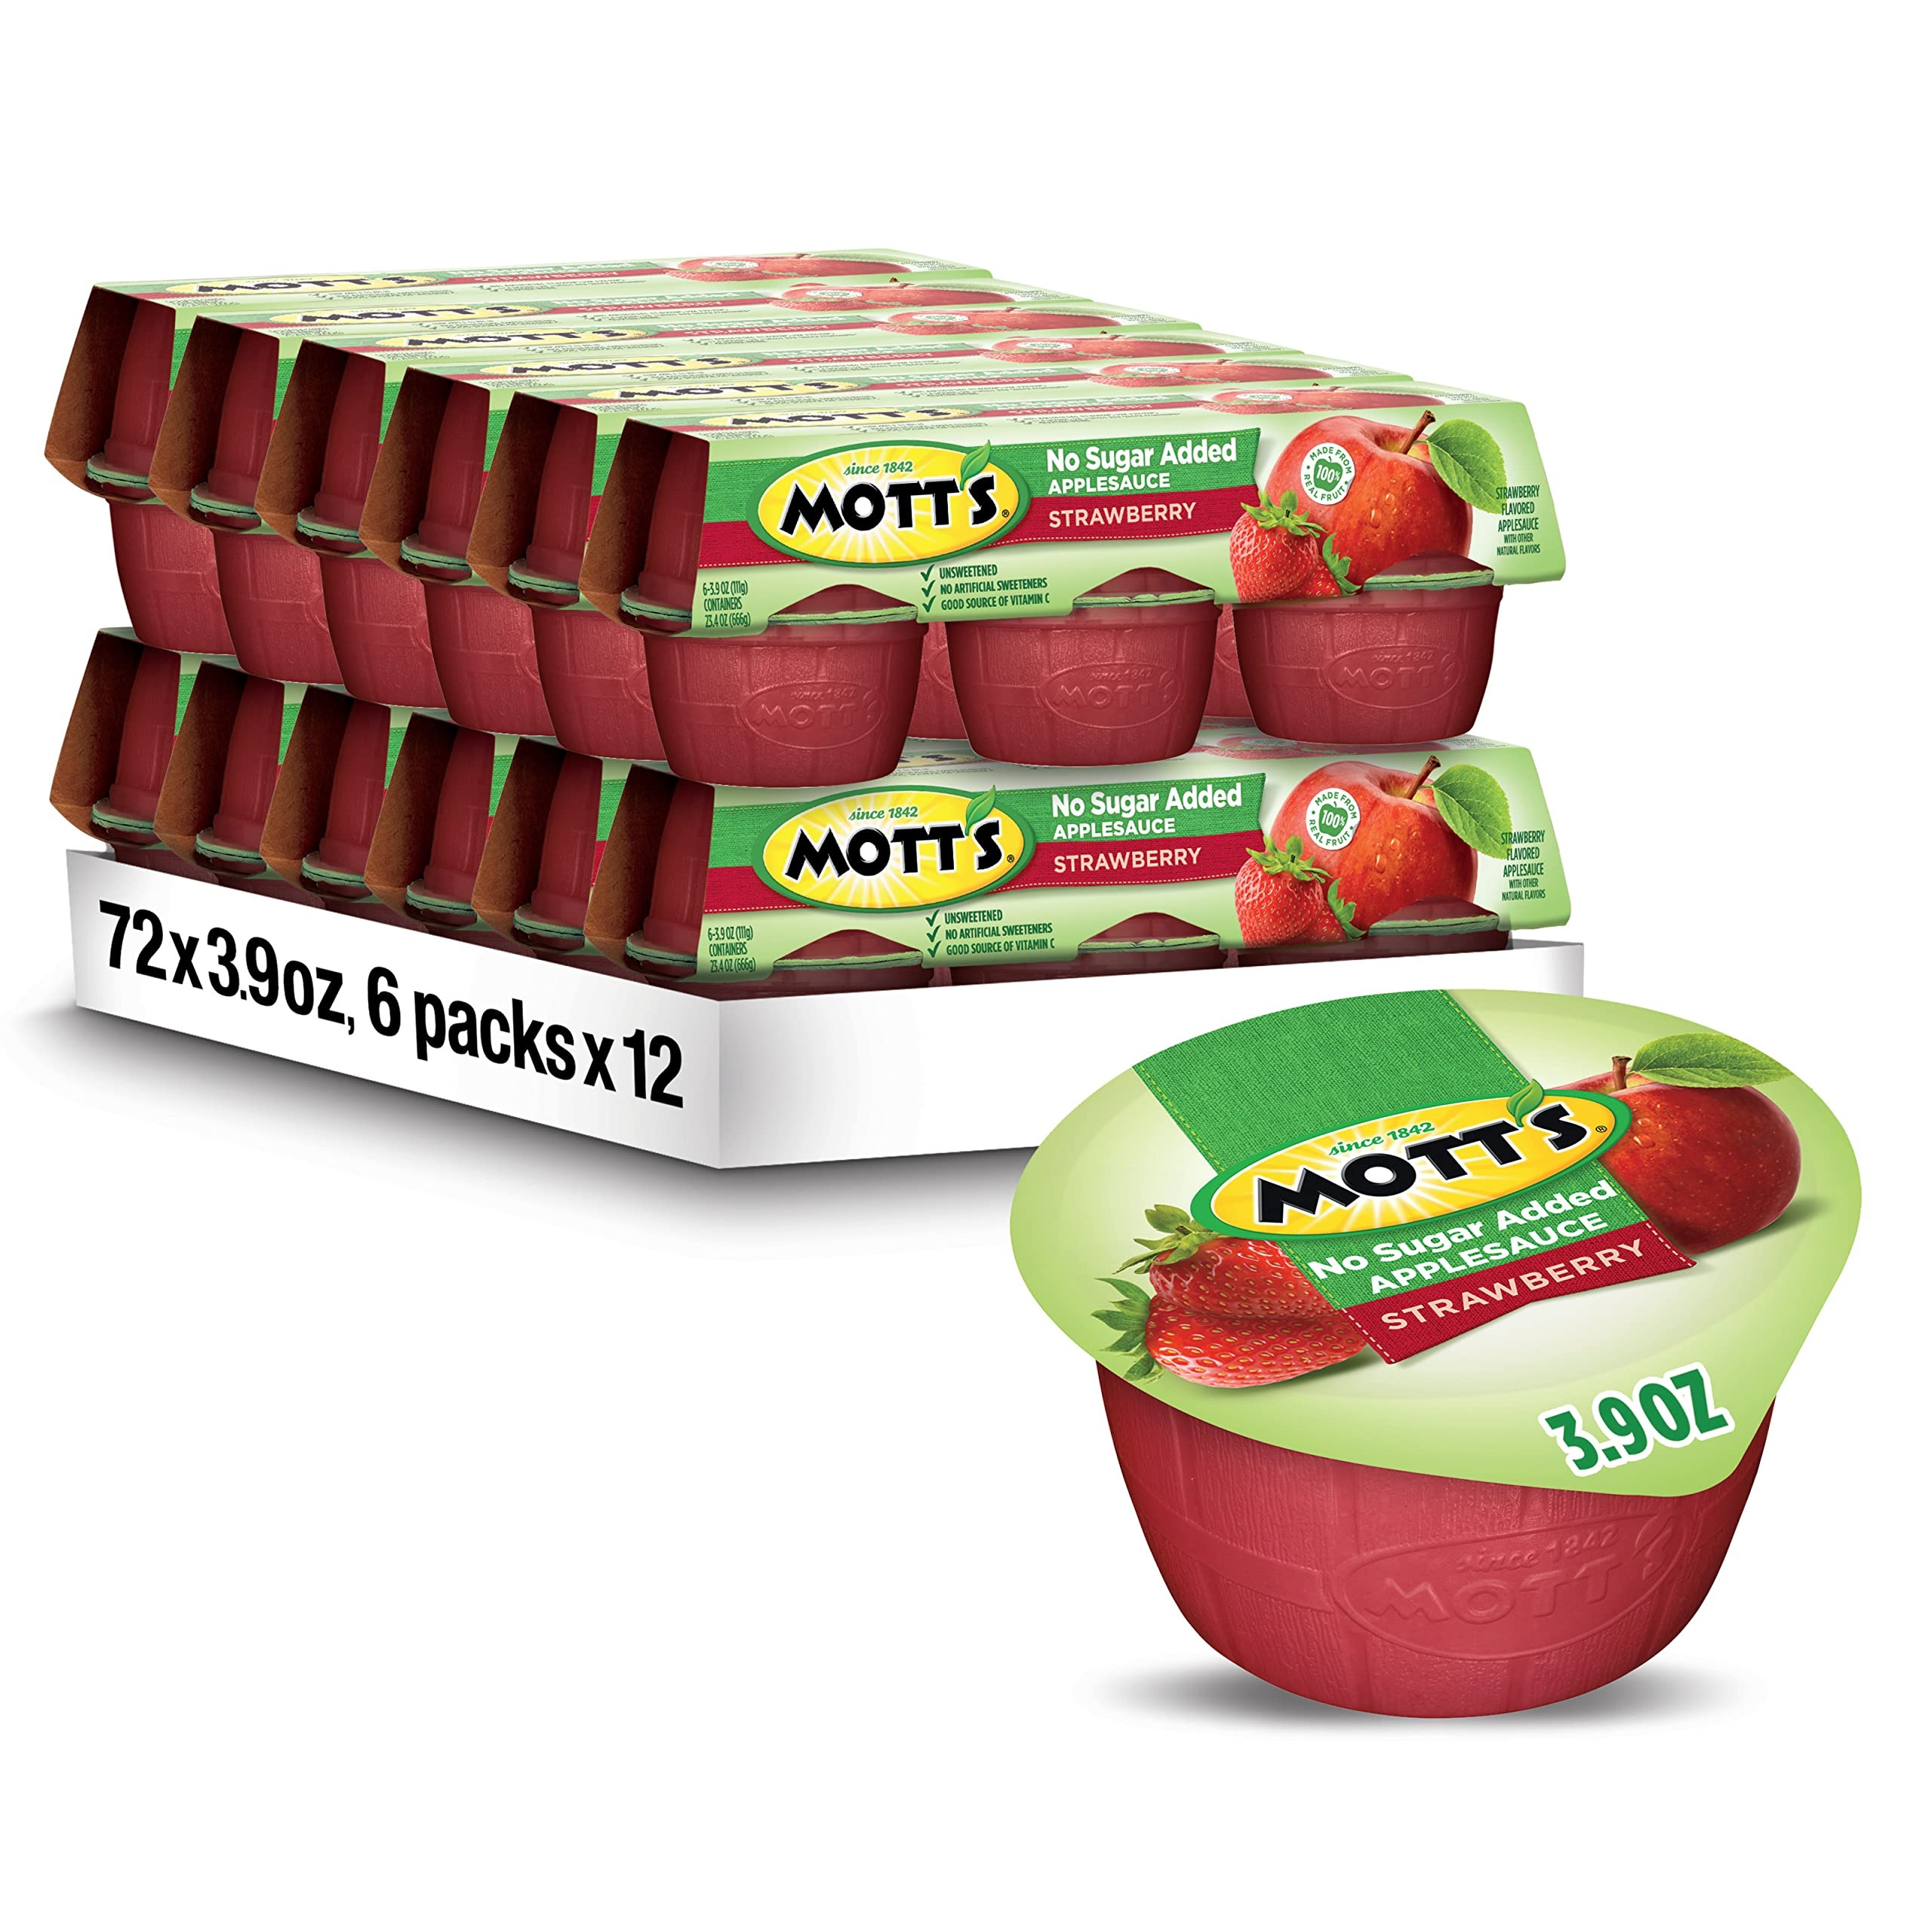
Item Name: Mott's No Sugar Added Strawberry Applesauce, 3.9 Oz Cups, 72 Count (12 Packs Of 6), Good Source Of Vitamin C, No Artificial Flavors
Bullet Point 1: 3.9 OZ CLEAR CUPS: Clear cups are a great addition to lunchboxes and a perfect snack on the go
Bullet Point 2: NO ARTIFICIAL FLAVORS: so you can feel good about making healthy choices
Bullet Point 3: NUTRITIOUS: Mott's is a fun options for your whole family
Bullet Point 4: PACKED WITH FLAVOR: Made from ripe apples mixed with the fresh taste of strawberries
Bullet Point 5: START STRONG: Healthy decisions today lead to a healthy future tomorrow
Value: 280.8
Unit: Ounce

Price: 2.605